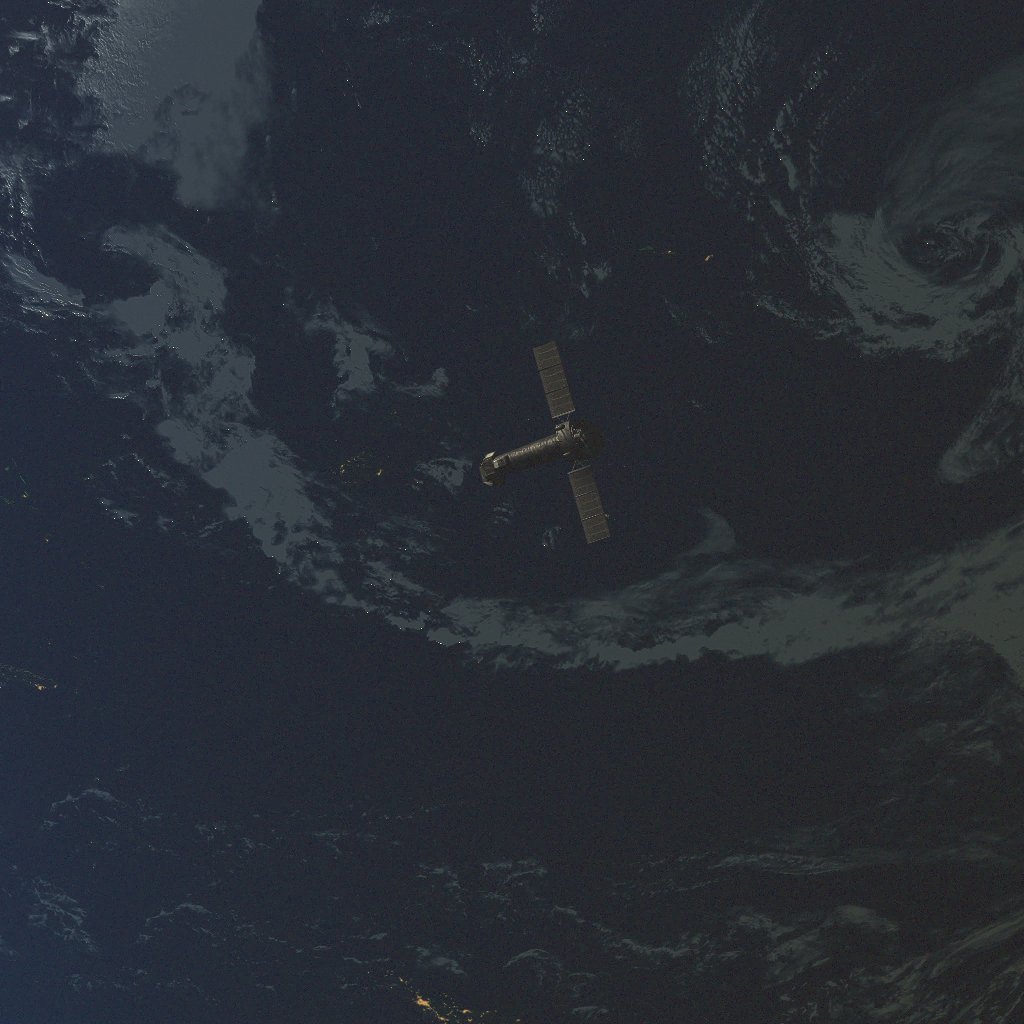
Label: xmm_newton